Mark Selby

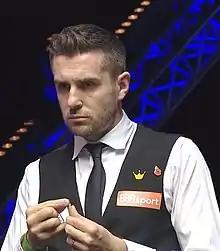
Selby at the 2020 Champion of Champions

Mark Anthony Selby (born 19 June 1983) is an English professional snooker player. Ranked world number one on multiple occasions, he has won a total of 24 ranking titles, placing him eighth on the all-time list of ranking tournament winners. He is a four-time World Snooker Champion, and has won the Masters three times and the UK Championship twice for a total of nine Triple Crown titles, putting him on a par with John Higgins, and behind only Ronnie O’Sullivan (23), Stephen Hendry (18) and Steve Davis (15).